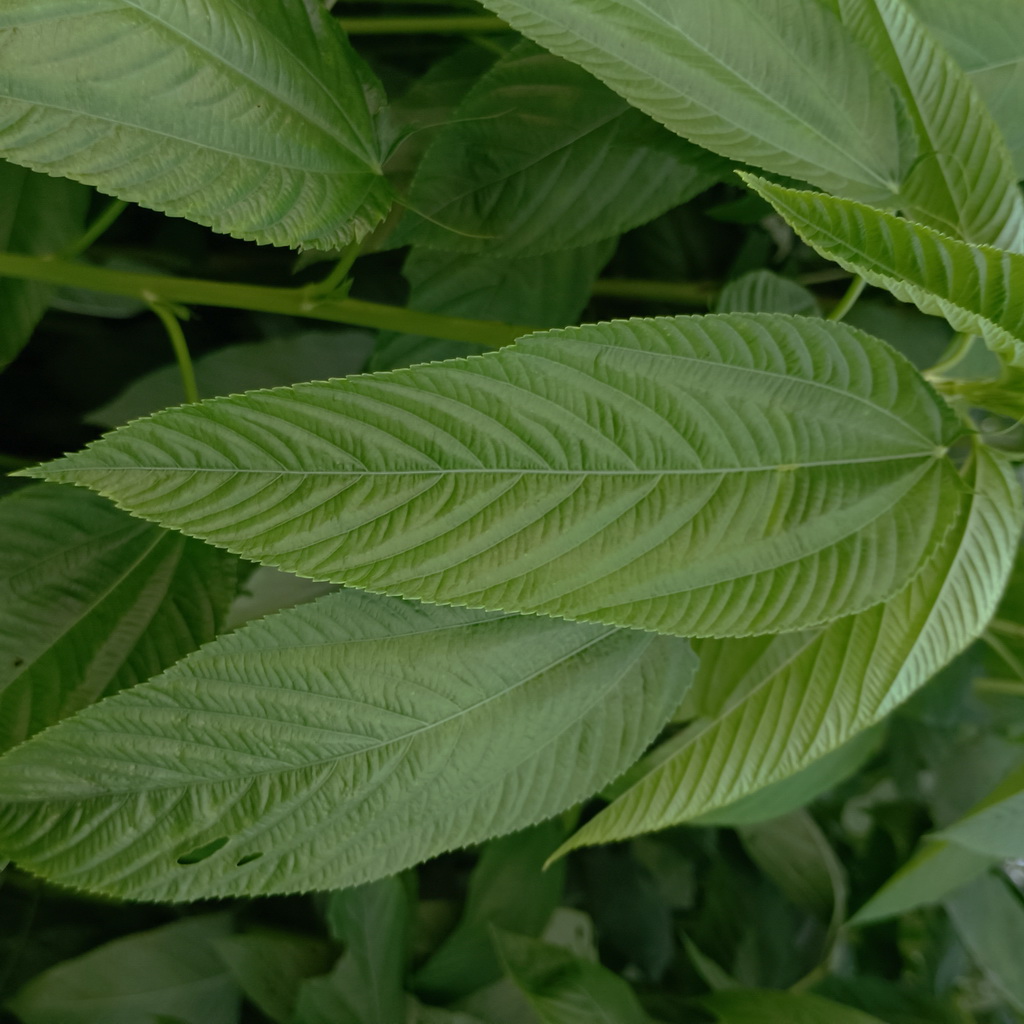
Label: Fresh